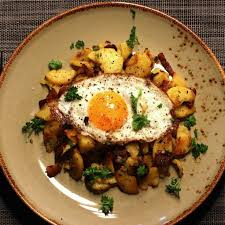
Waste category: biological